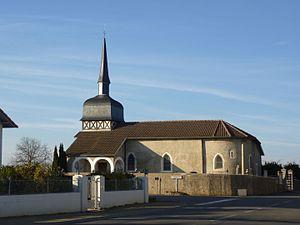
L'église d'Ozourt (Landes)
Le département français des Landes compte 438 églises pour un total de 331 communes, soit une moyenne de 1,32 église par commune. La commune de Parleboscq, née de la réunion de sept paroisses, compte à elle seule sept églises.
Ozourt est une commune française située dans le département des Landes en région Nouvelle-Aquitaine. Les 203 Ozourtois y habitent.